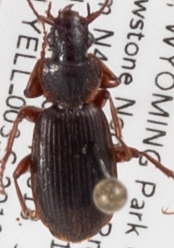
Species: Cymindis cribricollis
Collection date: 2018-09-20
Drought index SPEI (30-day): -0.926
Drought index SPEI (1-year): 0.594
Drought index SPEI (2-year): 0.9